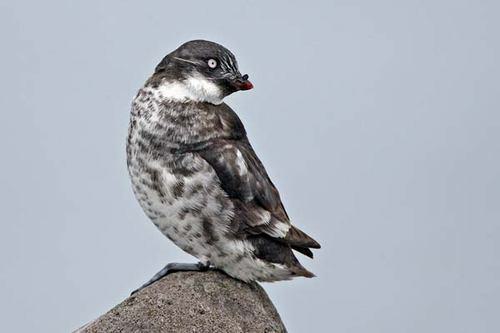
A photo of a least auklet